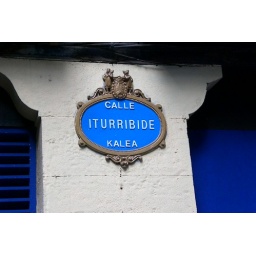
street sign in bilbao